Kings Highway Christian Church

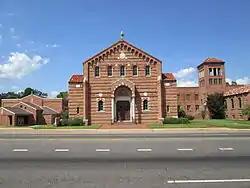

Kings Highway Christian Church is a historic Disciples of Christ church in Shreveport, Louisiana. Kings Highway Christian Church was established on May 20, 1923. Kings Highway Christian Church is also nearby C.E. Byrd High School.